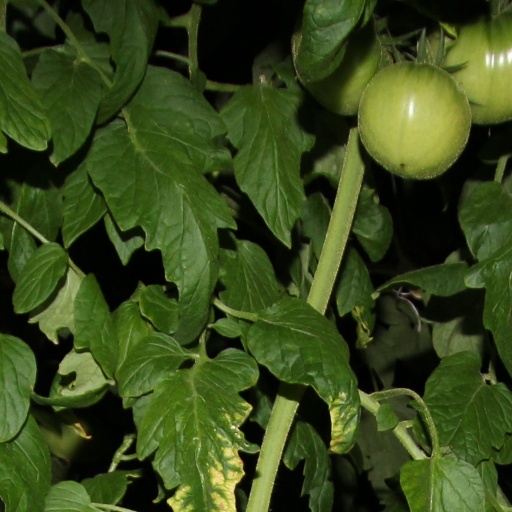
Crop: tomato